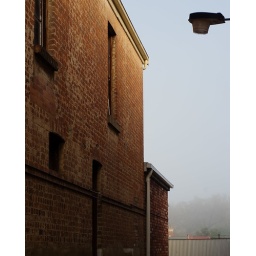
The morning sun hits the top of an old building in a side street of Wangaratta, Victoria Australia.